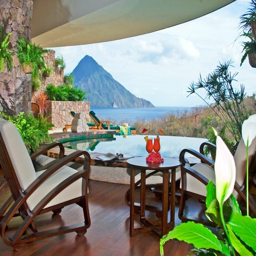
even on an island not given to bland landscapes , person